Lorenzo A. Kelsey

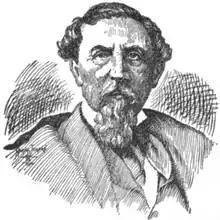

Lorenzo A. Kelsey (February 22, 1803 – February 13, 1890) was the 10th Mayor of Cleveland, Ohio in 1848.